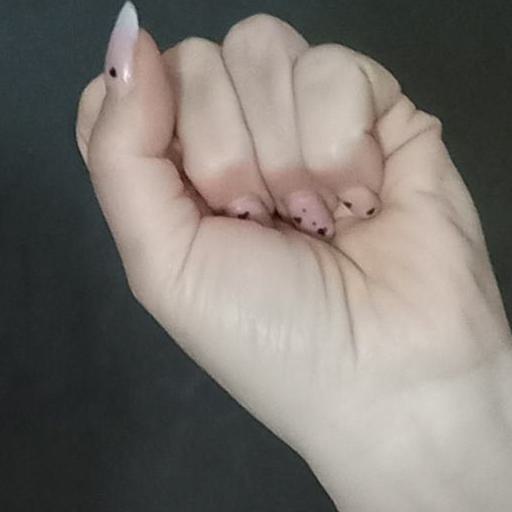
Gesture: fist